Topol pri Begunjah

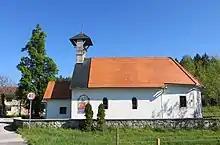
Saint Thomas's Church

The local church is dedicated to Saint Thomas and belongs to the Parish of Begunje pri Cerknici.